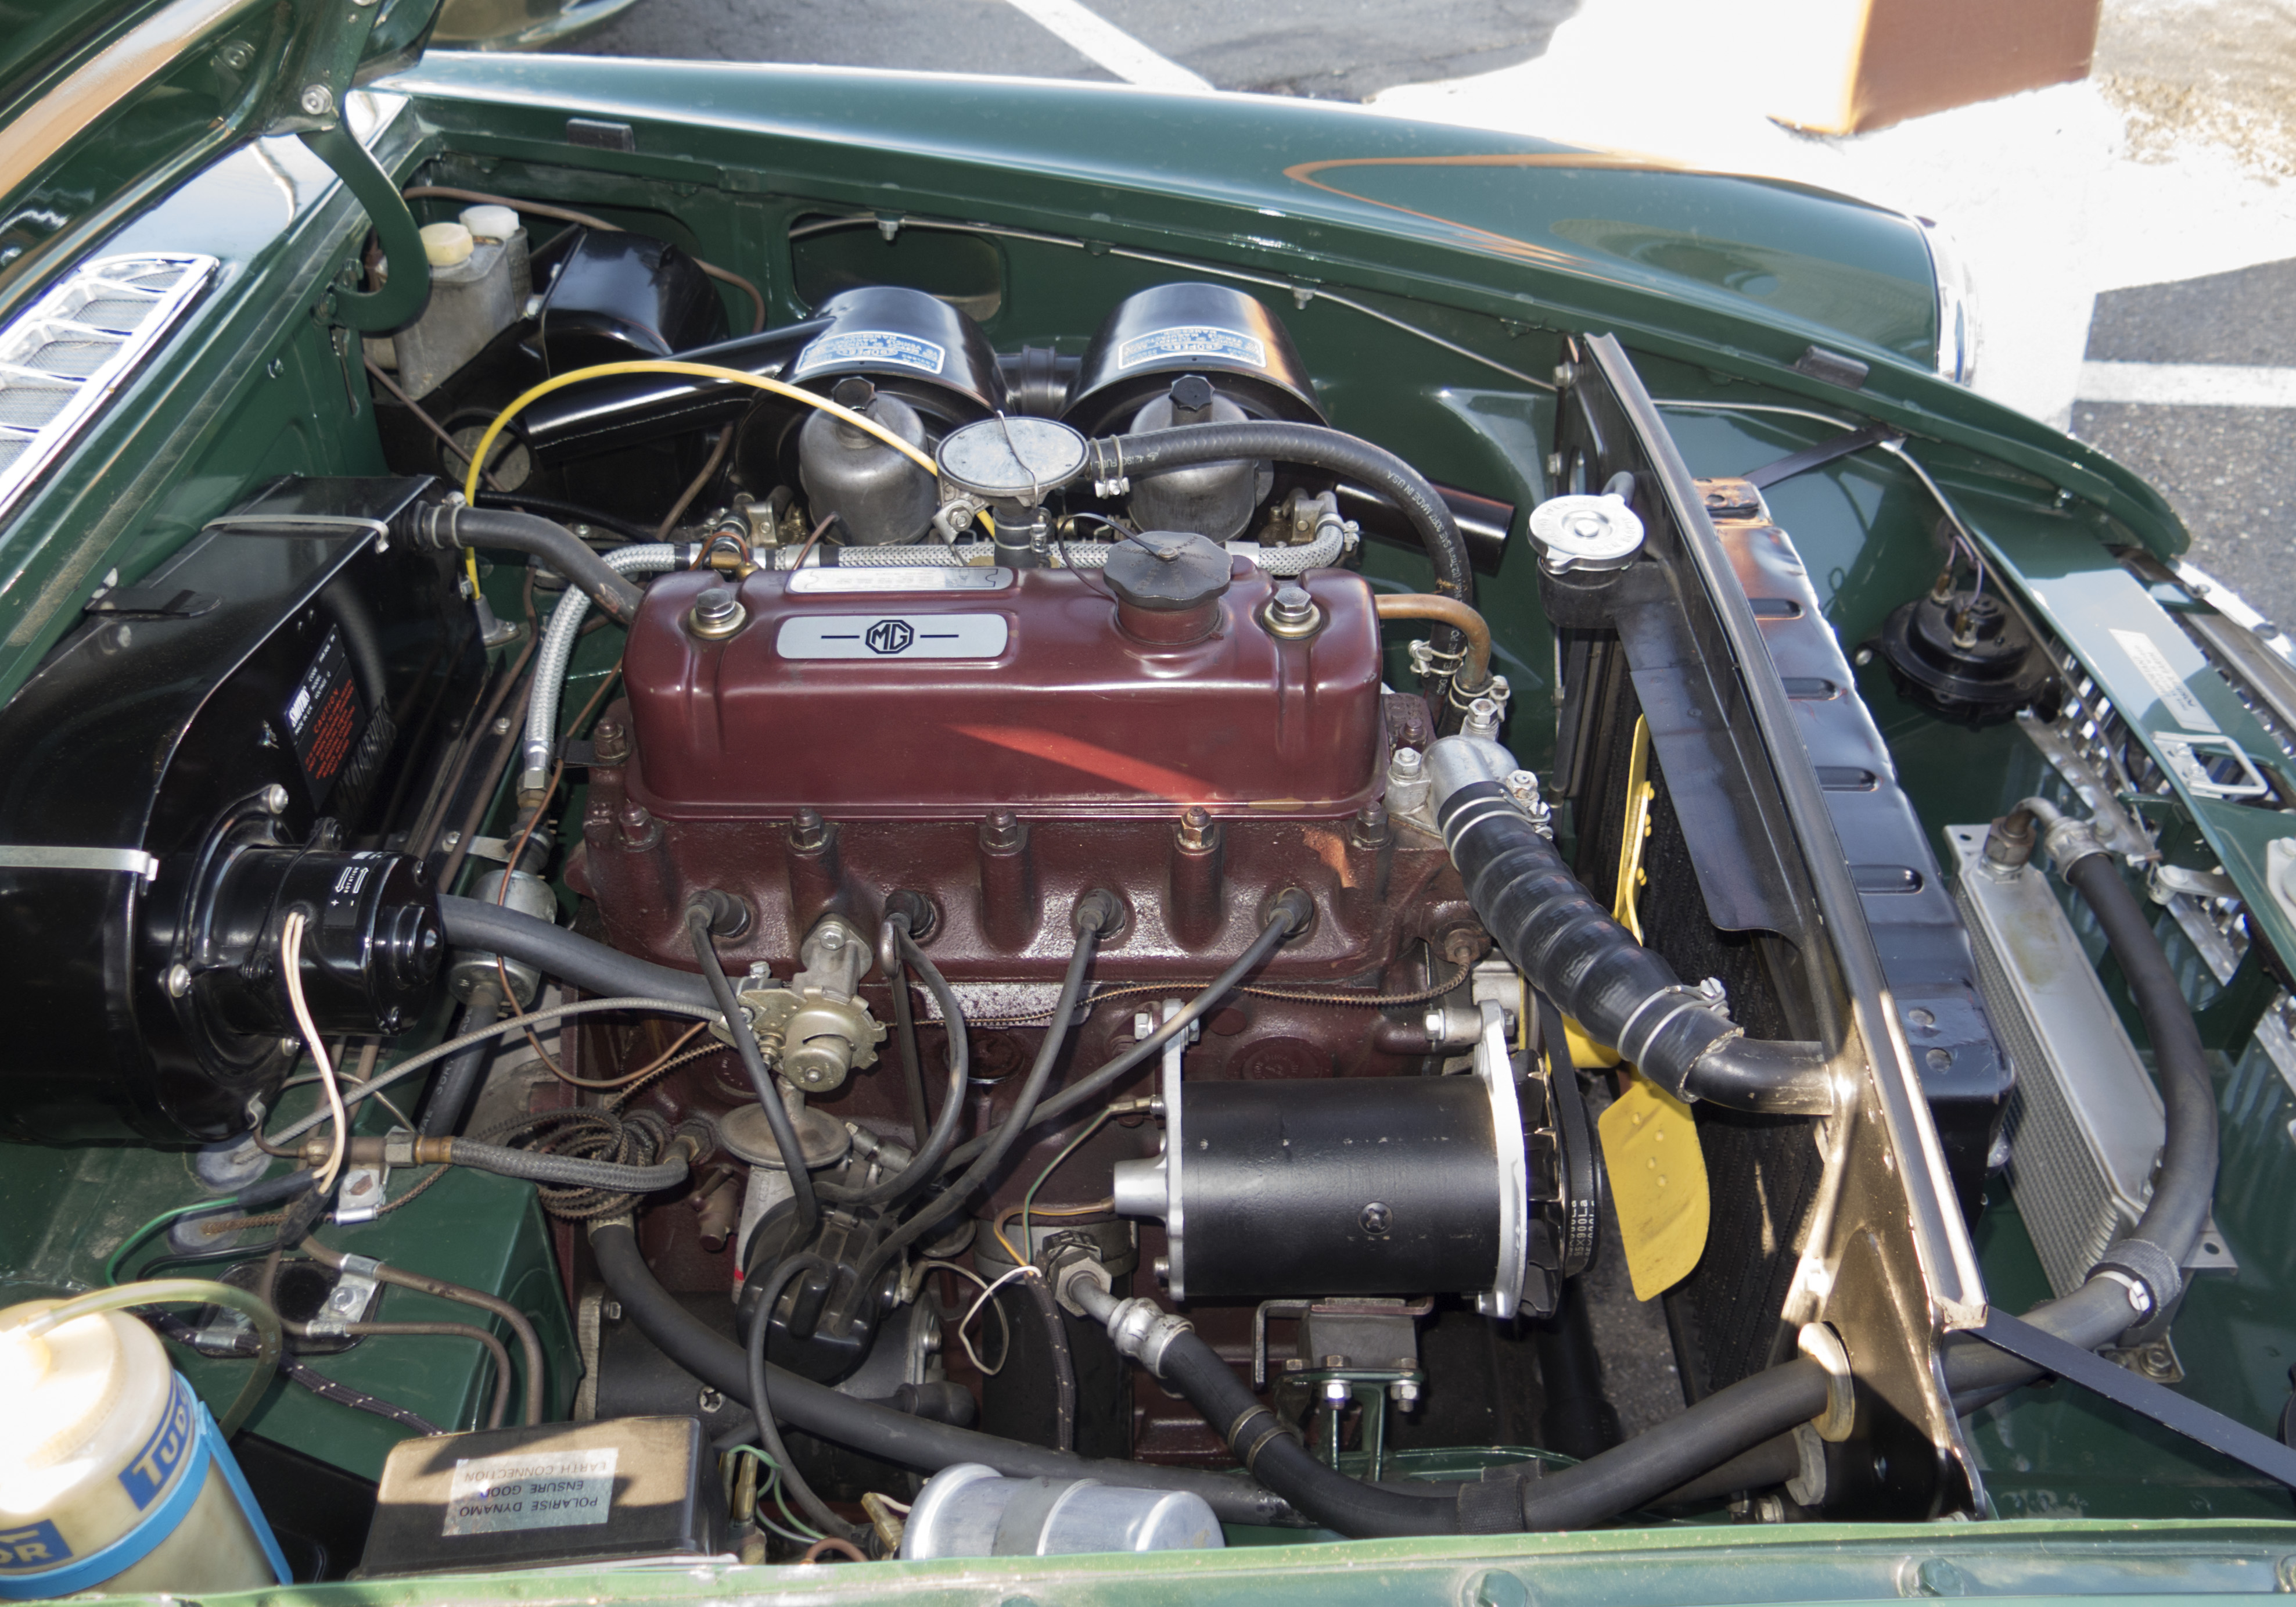
car, vehicle, sports car, supercar, engine, british, convertible, 1800, ic, restore, mgb, brg, antique car, gasolineengine, ohv, inline4, icengine, mgbengine, mgbwires, bmcbseries, land vehicle, automobile make, luxury vehicle, performance car, automotive engine part